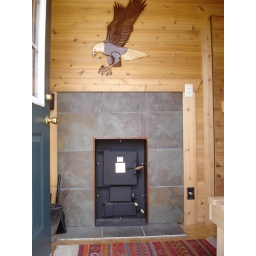
Eagle intarsia by local artisan and Turkish carpet added in 2009 to change room; Kuuma stove loading door in change room.